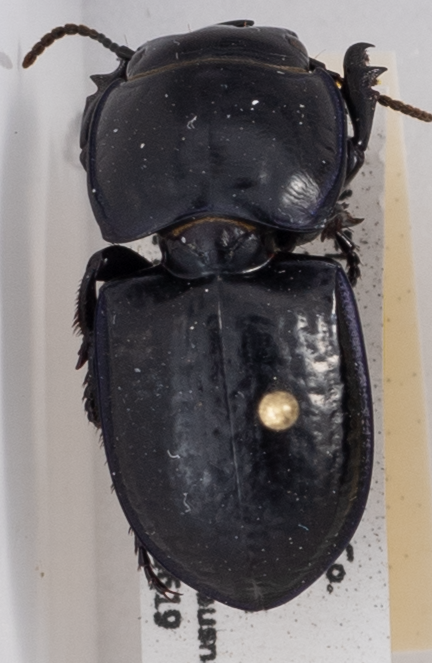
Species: Pasimachus sublaevis
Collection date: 2018-06-19
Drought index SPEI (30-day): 0.9
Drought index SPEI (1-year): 0.54
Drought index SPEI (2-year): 0.03